Spanish Argentines

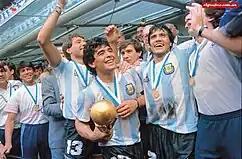
Diego Armando Maradona was a descendant of Galician immigrants.

In the post-colonial period (1832-1950), there would be a further influx of Spanish immigrants to Argentina from all over Spain during the Great European immigration wave to Argentina, after the creation of the modern Argentine state. Between 1857 and 1960, 2.2 million Spanish people emigrated to Argentina, mostly from Galicia, the Basque Country, Cantabria, and Catalonia in northern Spain, while significantly smaller numbers of immigrants also arrived from Extremadura in southern Spain.